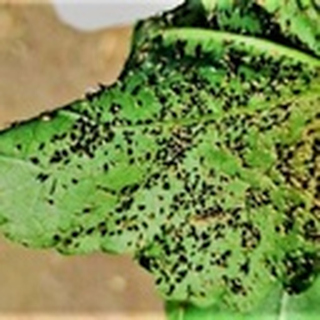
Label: cotton_aphids